Mount Mohl

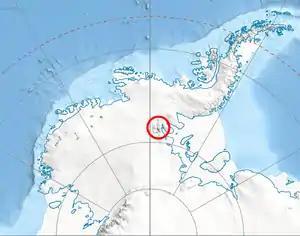
Location of Sentinel Range in Western Antarctica.

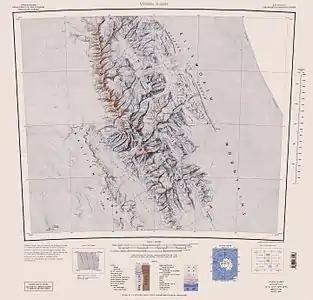
Central and southern Sentinel Range map.

Mount Mohl is a mountain, high, at the east side of Vinson Massif, surmounting the ridge between the heads of Dater Glacier and Thomas Glacier, in the Sentinel Range of the Ellsworth Mountains, Antarctica. It is connected to Doyran Heights to the northeast by Goreme Col.